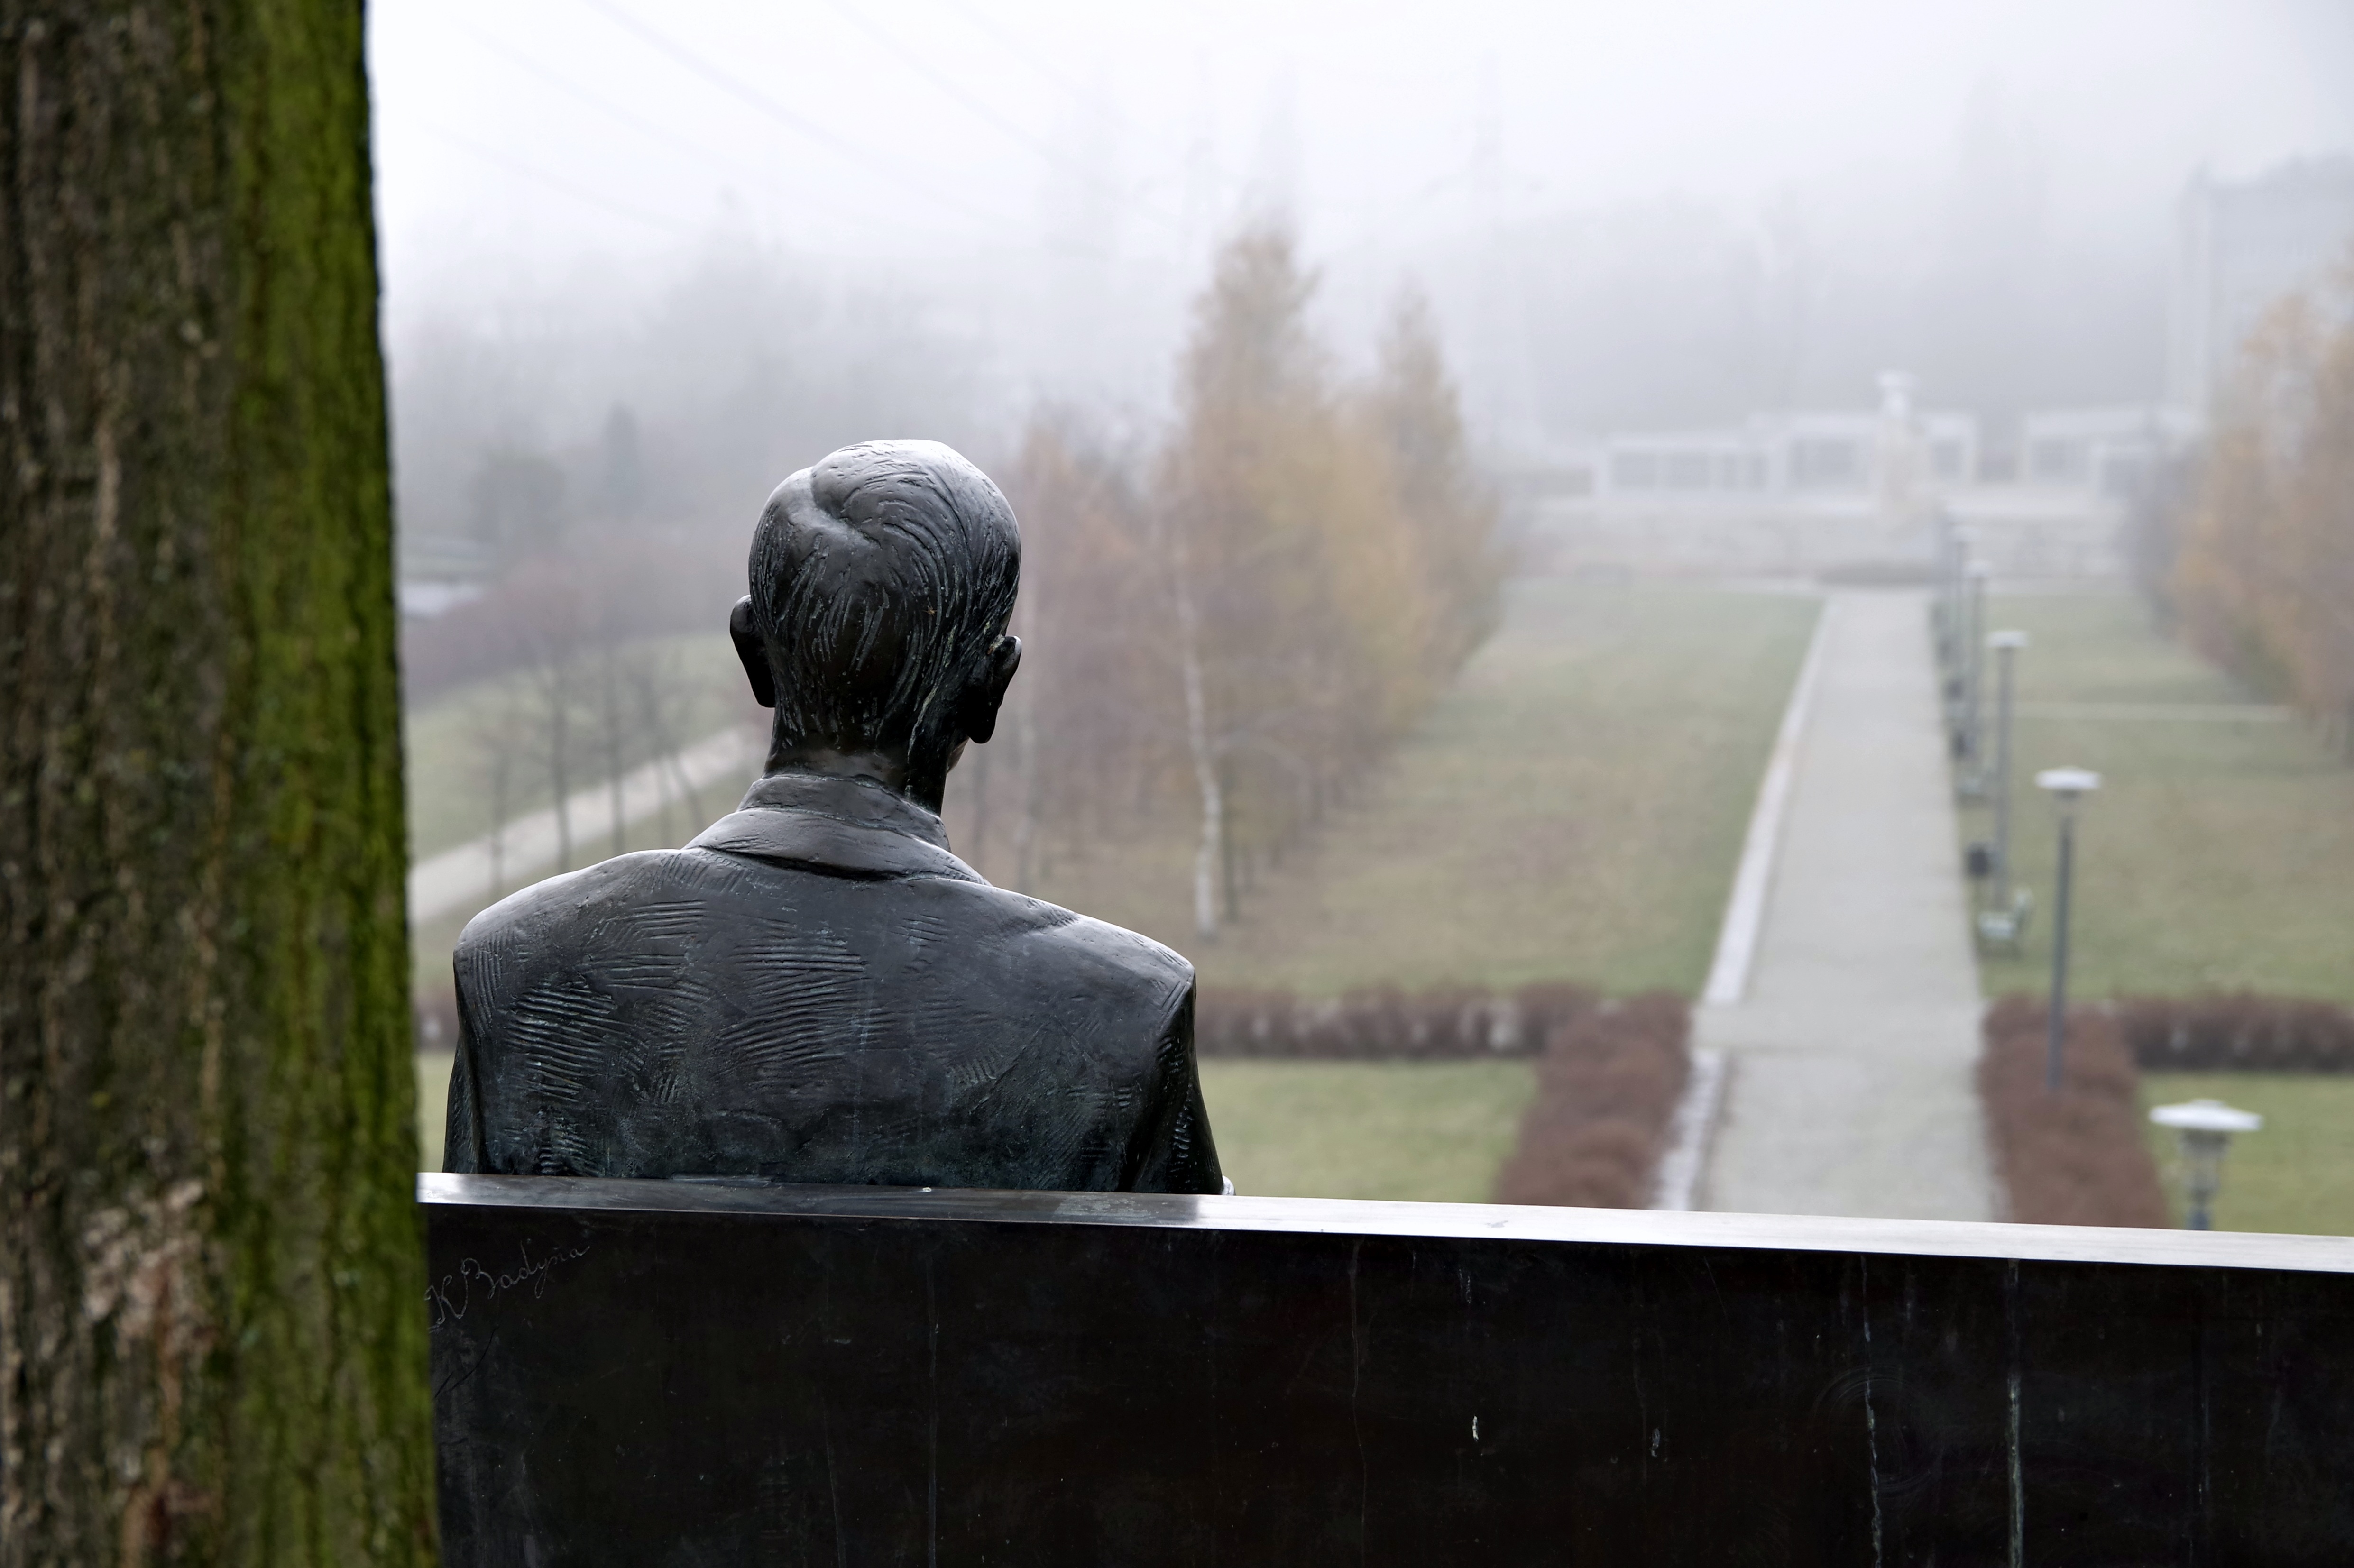
boat, morning, rain, alley, monument, statue, weather, memory, photograph, wait, holocaust, names, survivors, longing, jews, atmospheric phenomenon, arrays, center for dialogue, edelman, the righteous among the nations of the world, jan karski